Château de Sagonne

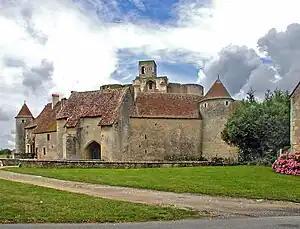

The Château de Sagonne is a castle in the "commune" of Sagonne in the Cher "département" of France.